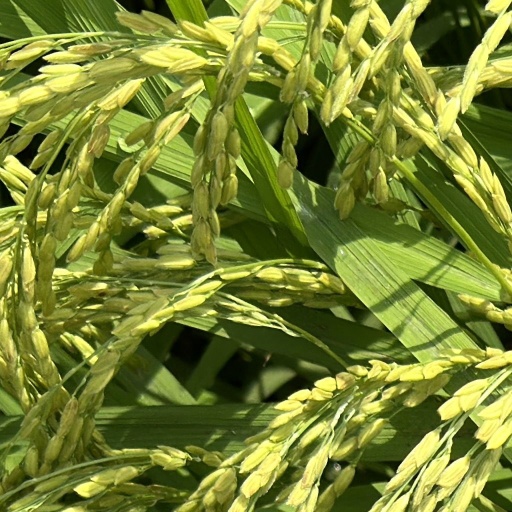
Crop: rice